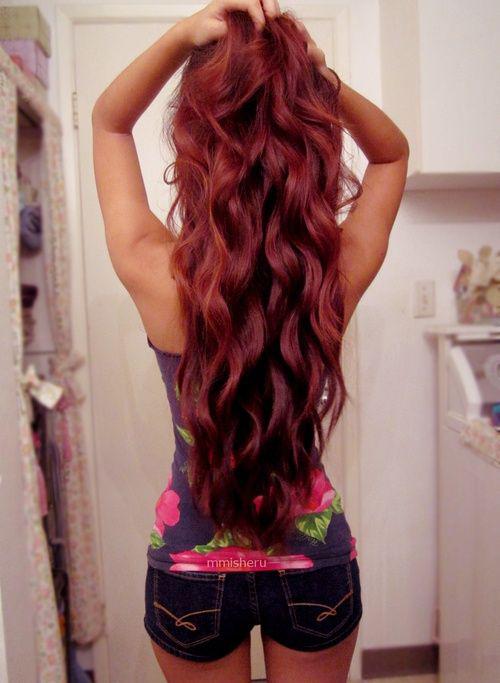
thinking about dying my hair this color underneath !
Relation: Story